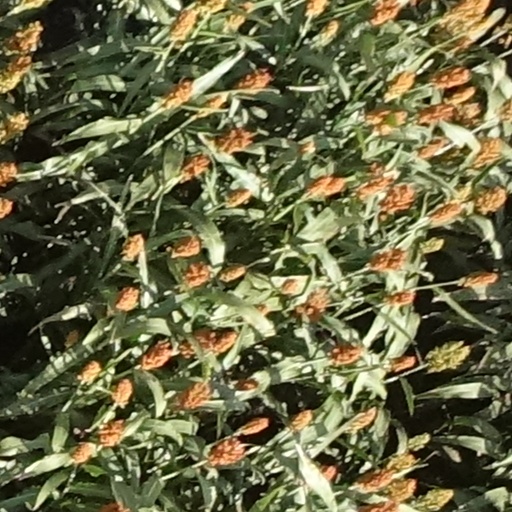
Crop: sorghum